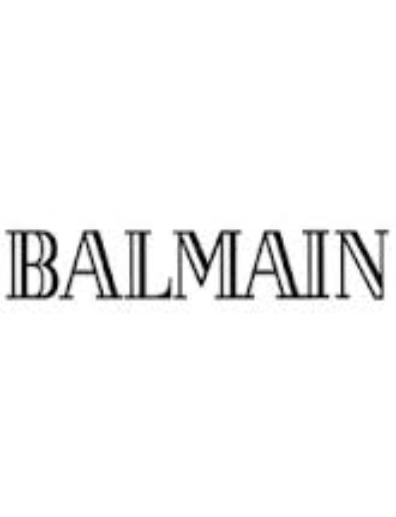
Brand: Balmain
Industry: Clothes